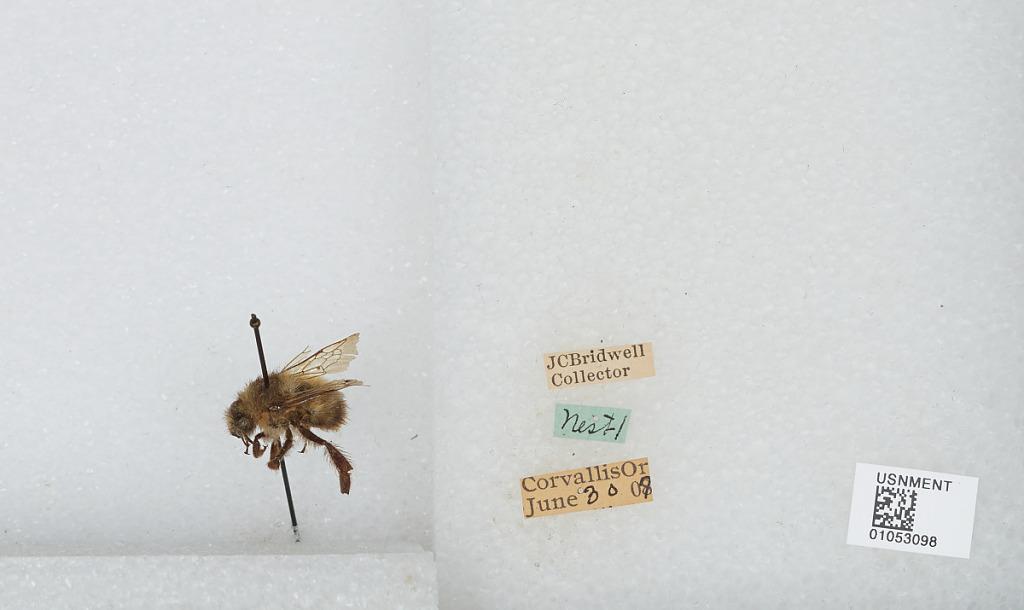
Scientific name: Bombus sp.
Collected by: J. Bridwell
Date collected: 1907-6-30
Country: United States
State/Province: Oregon
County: Benton
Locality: Corvallis
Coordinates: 44.57, -123.28